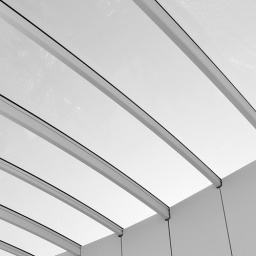
One of the new glass roofs above a train platform at Arnhem's Central Station.